Phyllis Cheng

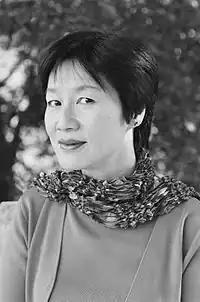
Phyllis Cheng

Phyllis W. Cheng is an American lawyer providing mediation, investigation and expert witness services in Los Angeles, California. She retired as a partner from DLA Piper LLP (US), a global law firm, where she practiced employment law representing businesses. Before that, Cheng served for nearly seven years as director of the California Department of Fair Employment and Housing (DFEH), the largest state civil rights agency in the country. Cheng abruptly resigned days before release of a report that was expected to be critical of her department.